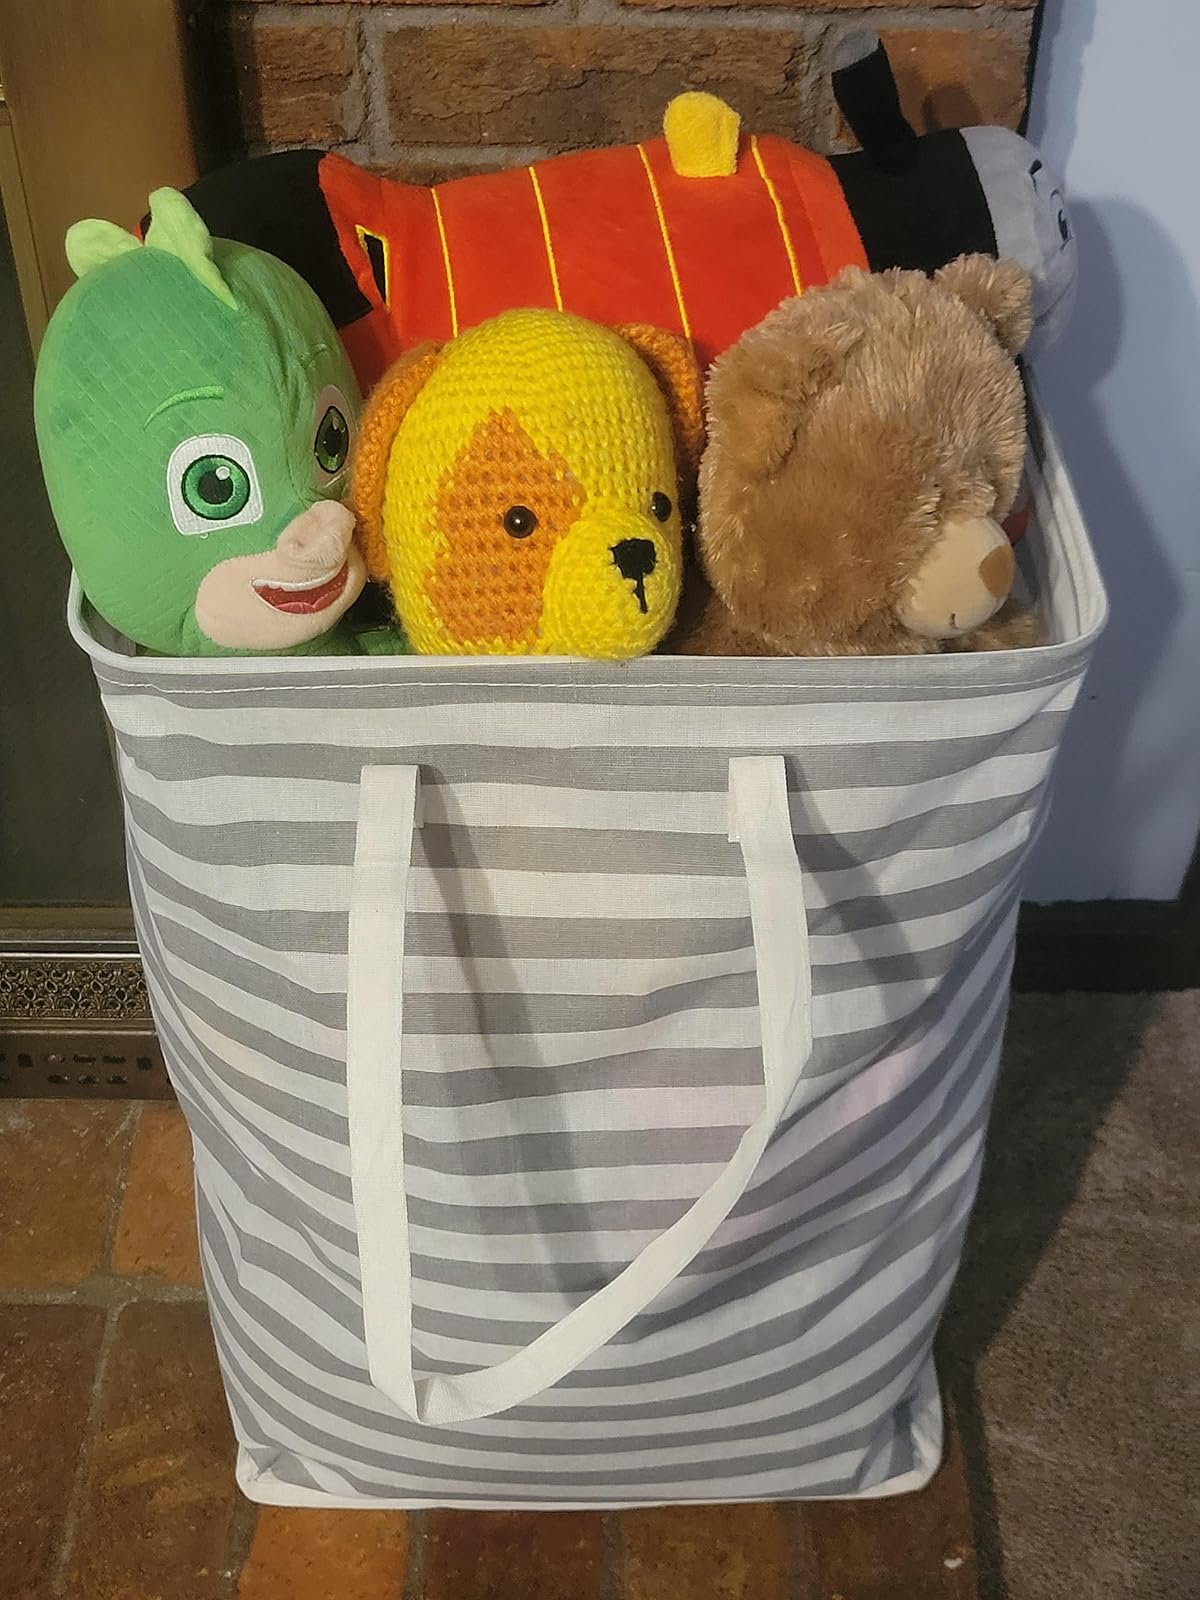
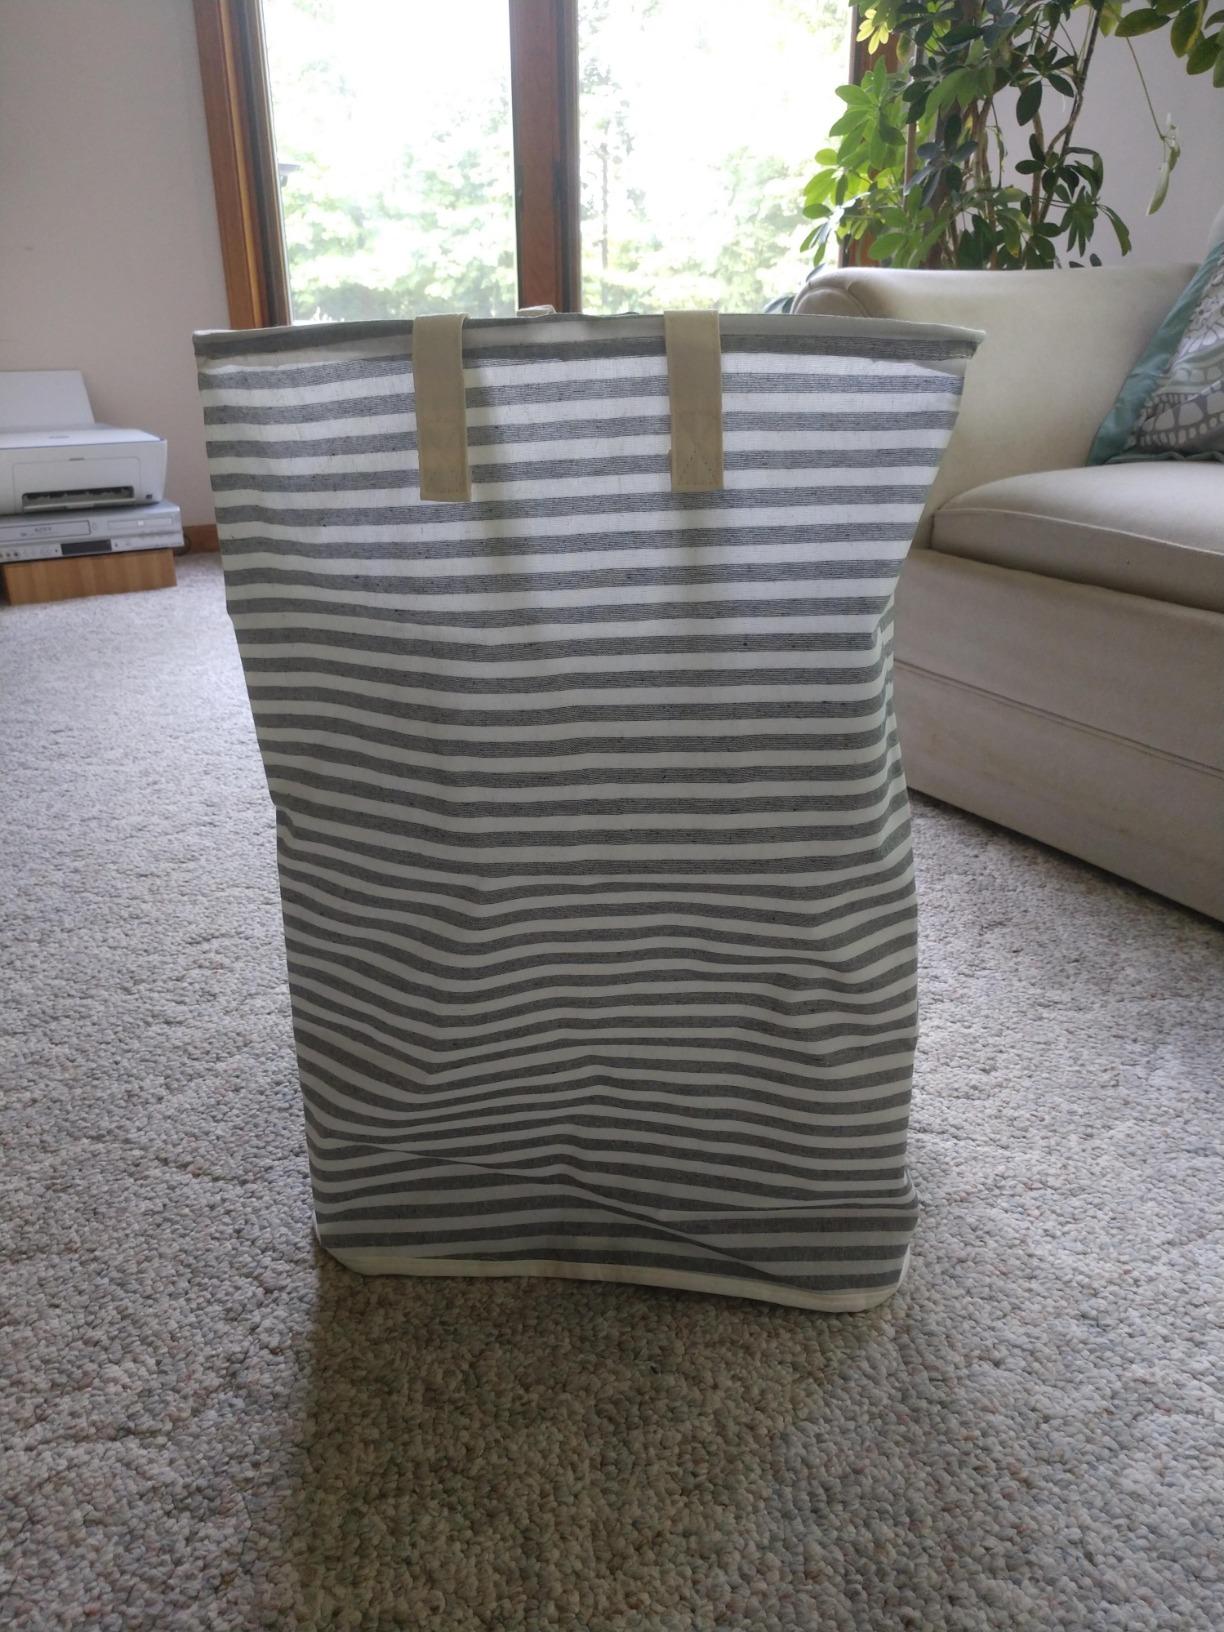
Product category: items_hamper
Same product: no